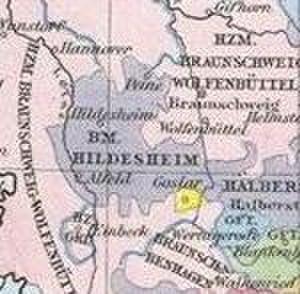
Henri II, dit « le Jeune », né le 10 novembre 1489 à Wolfenbüttel et mort le 11 juin 1568 à Wolfenbüttel, fut duc de Brunswick-Lunebourg et prince de Wolfenbüttel de 1514 à sa mort. Dernier prince catholique de la dynastie des Welf, il combattit aux côtés de l'empereur Charles Quint les progrès de la foi réformée en Allemagne et lutta contre les princes protestants de la ligue de Smalkalde.